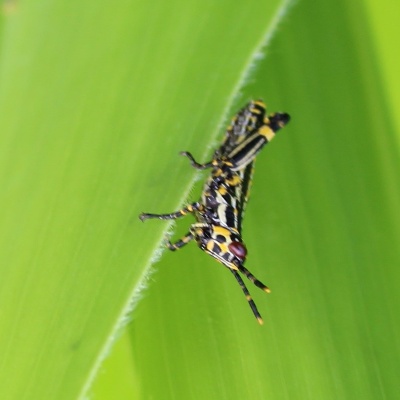
Crop: Maize
Condition: grasshoper